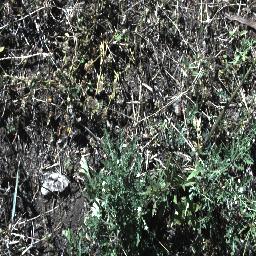
Label: parthenium